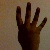
The image shows a hand gesture representing the number 4 in Indian Sign Language.